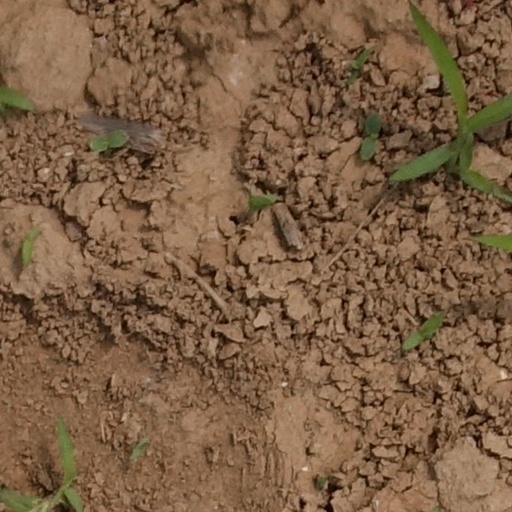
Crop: wheat